Naruto: Shippuden season 16

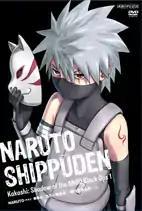
DVD cover for the "Shippuden" story arc titled "Kakashi: Shadow of the ANBU Black Ops"

The sixteenth season of the anime television series "" is based on Part II of Masashi Kishimoto's "Naruto" manga series. The anime original season follows Kakashi Hatake spending years as a member of the ANBU Black Ops. The season is directed by Hayato Date, and produced by Pierrot and TV Tokyo. The season aired from February to May 2014.